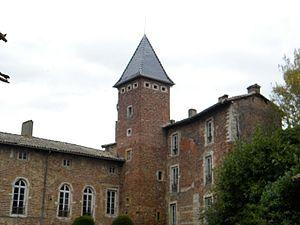
Château de la Bâtie (Ain) , vue de la haute cour
Montceaux est une commune française, située dans le département de l'Ain en région Auvergne-Rhône-Alpes.
Cet article recense les monuments historiques de l'Ain, en France.
Le château de la Bâtie est un ancien château fort, du XIIIᵉ siècle remanié aux XVIᵉ et XIXᵉ siècles, centre de la seigneurie puis de la baronnie et enfin de la comté de la Bâtie, qui se dresse sur la commune de Montceaux dans le département de l'Ain en région Auvergne-Rhône-Alpes.